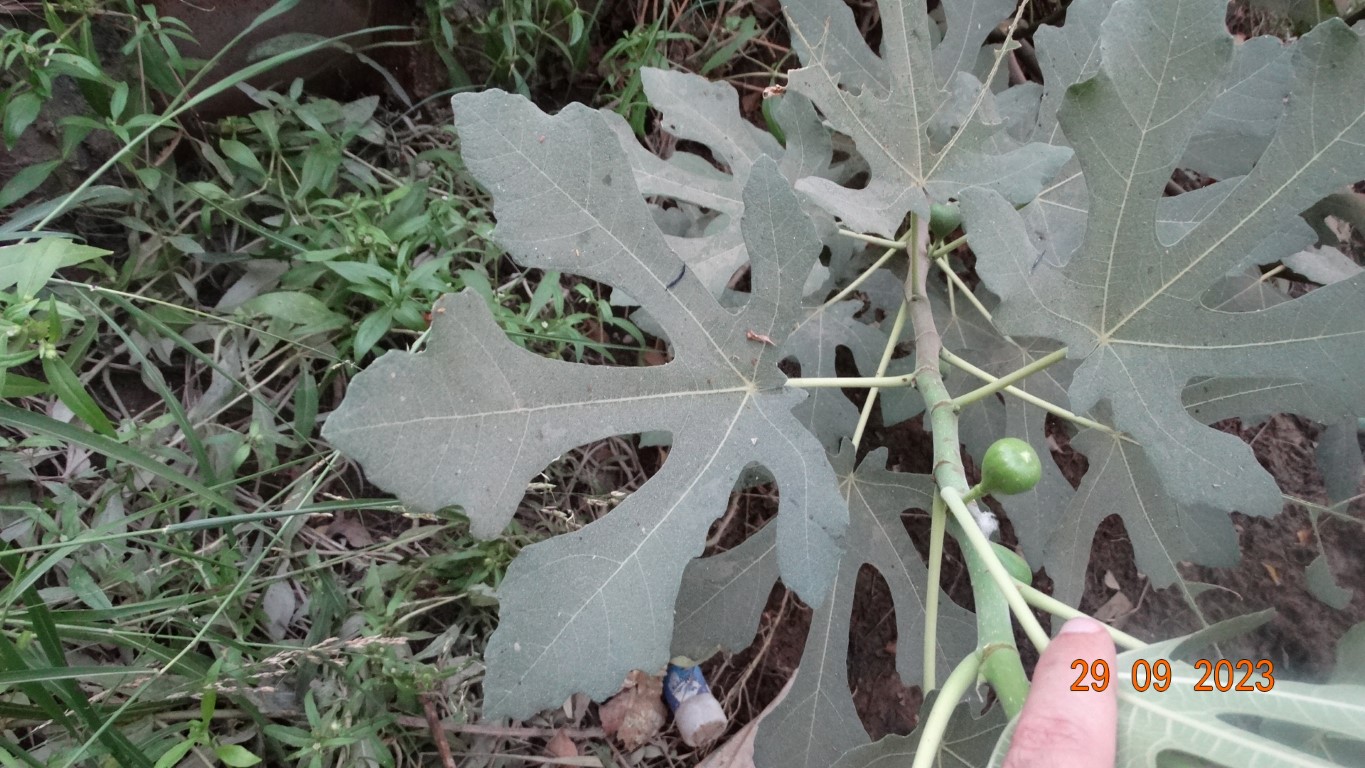
Label: healthy